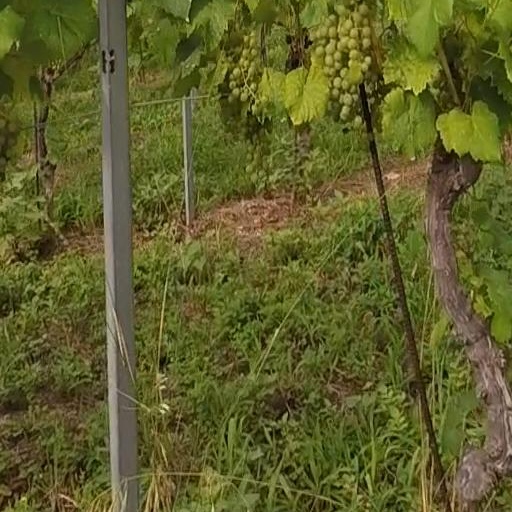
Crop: grape